Drillship Seacrest

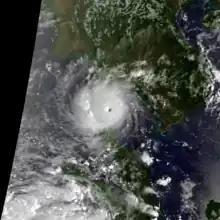
Typhoon Gay on November 3, just hours before making landfall in the Malay Peninsula

Search and rescue efforts were performed by Unocal and the Thai Navy. Unocal did not have a search and rescue plan in place, so it had to improvise its search and rescue efforts. It utilized helicopters, boats, and divers. The wreck, floating inverted approximately four nautical miles from the well site, was found by helicopter on 4 November. Divers were sent to the wreck to locate any crew who might have been trapped within the inverted hull, while supply boats and helicopters continued searching the surrounding sea for any crew who might have drifted away from the wreck. Divers found two bodies on the ship's bridge but no survivors in the capsized ship.